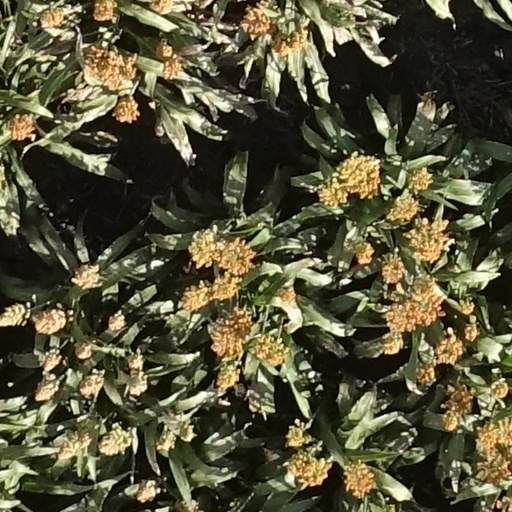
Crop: sorghum